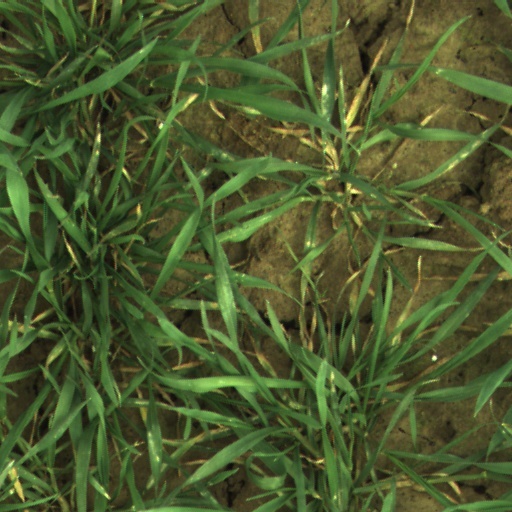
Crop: wheat